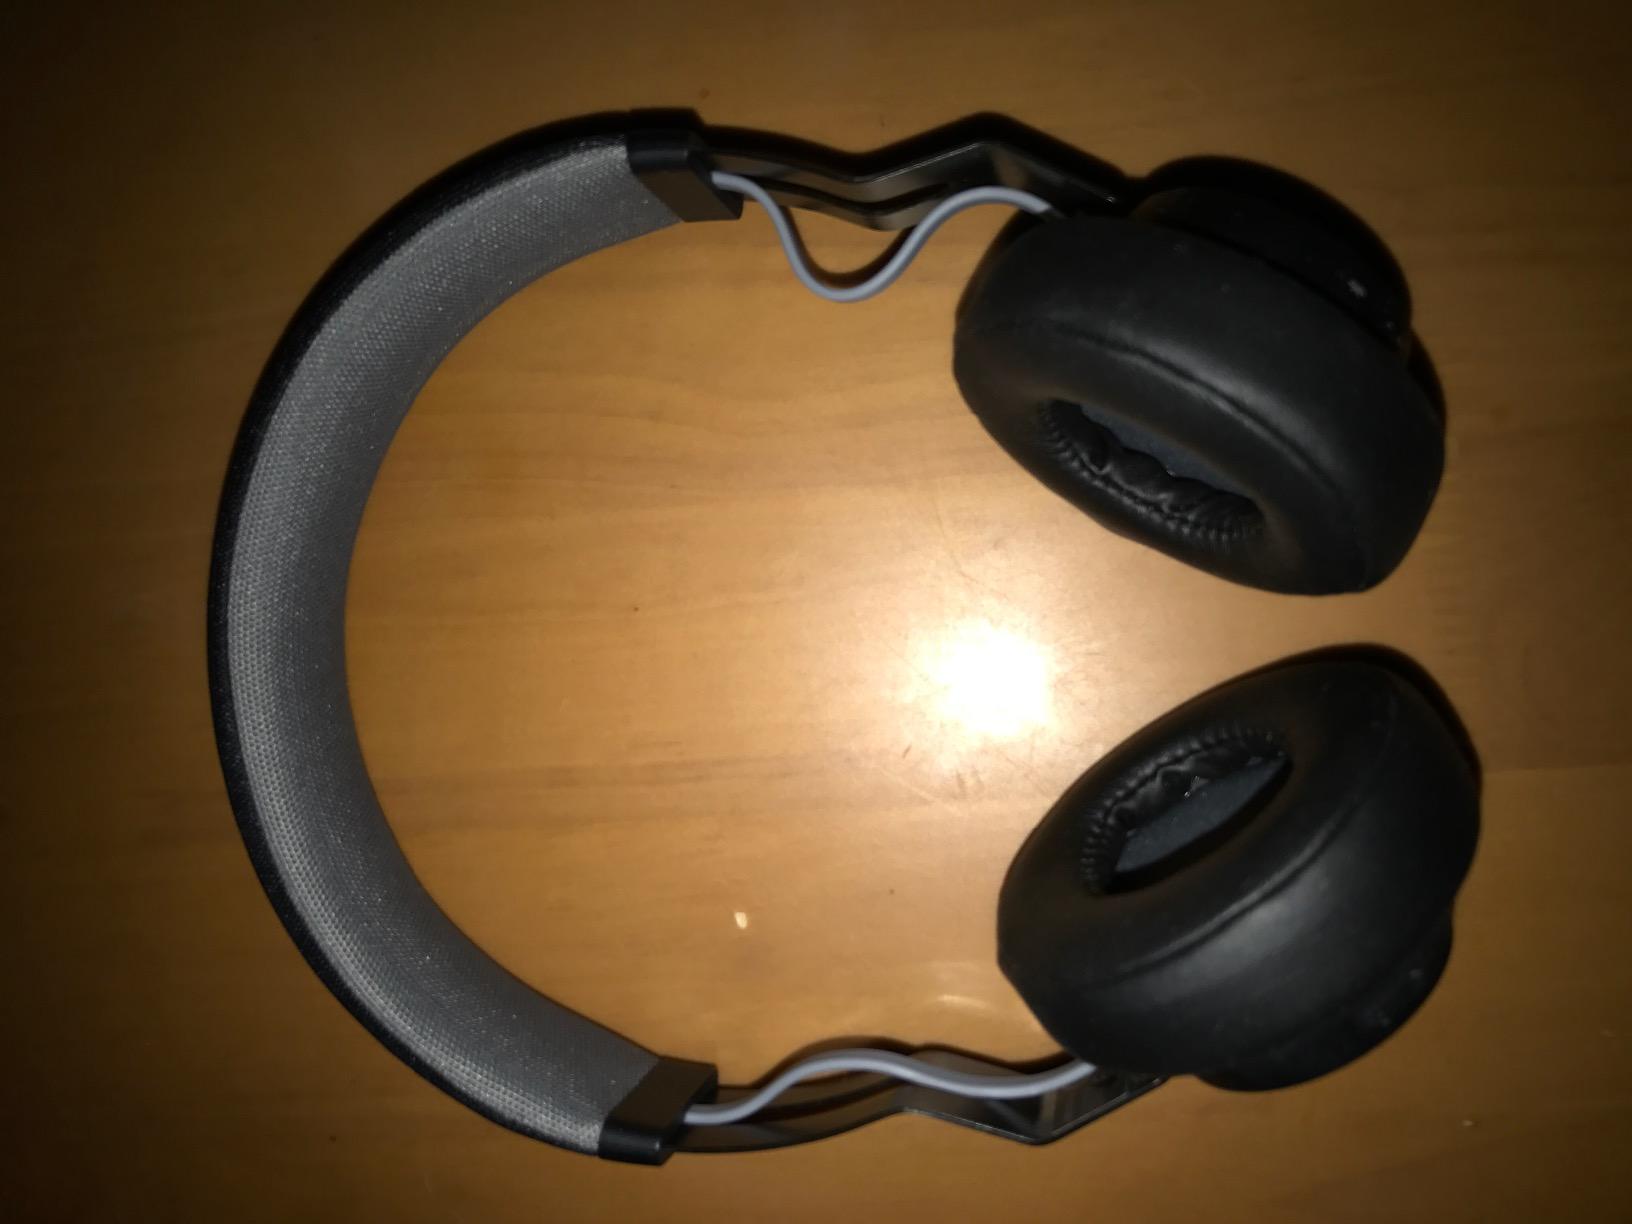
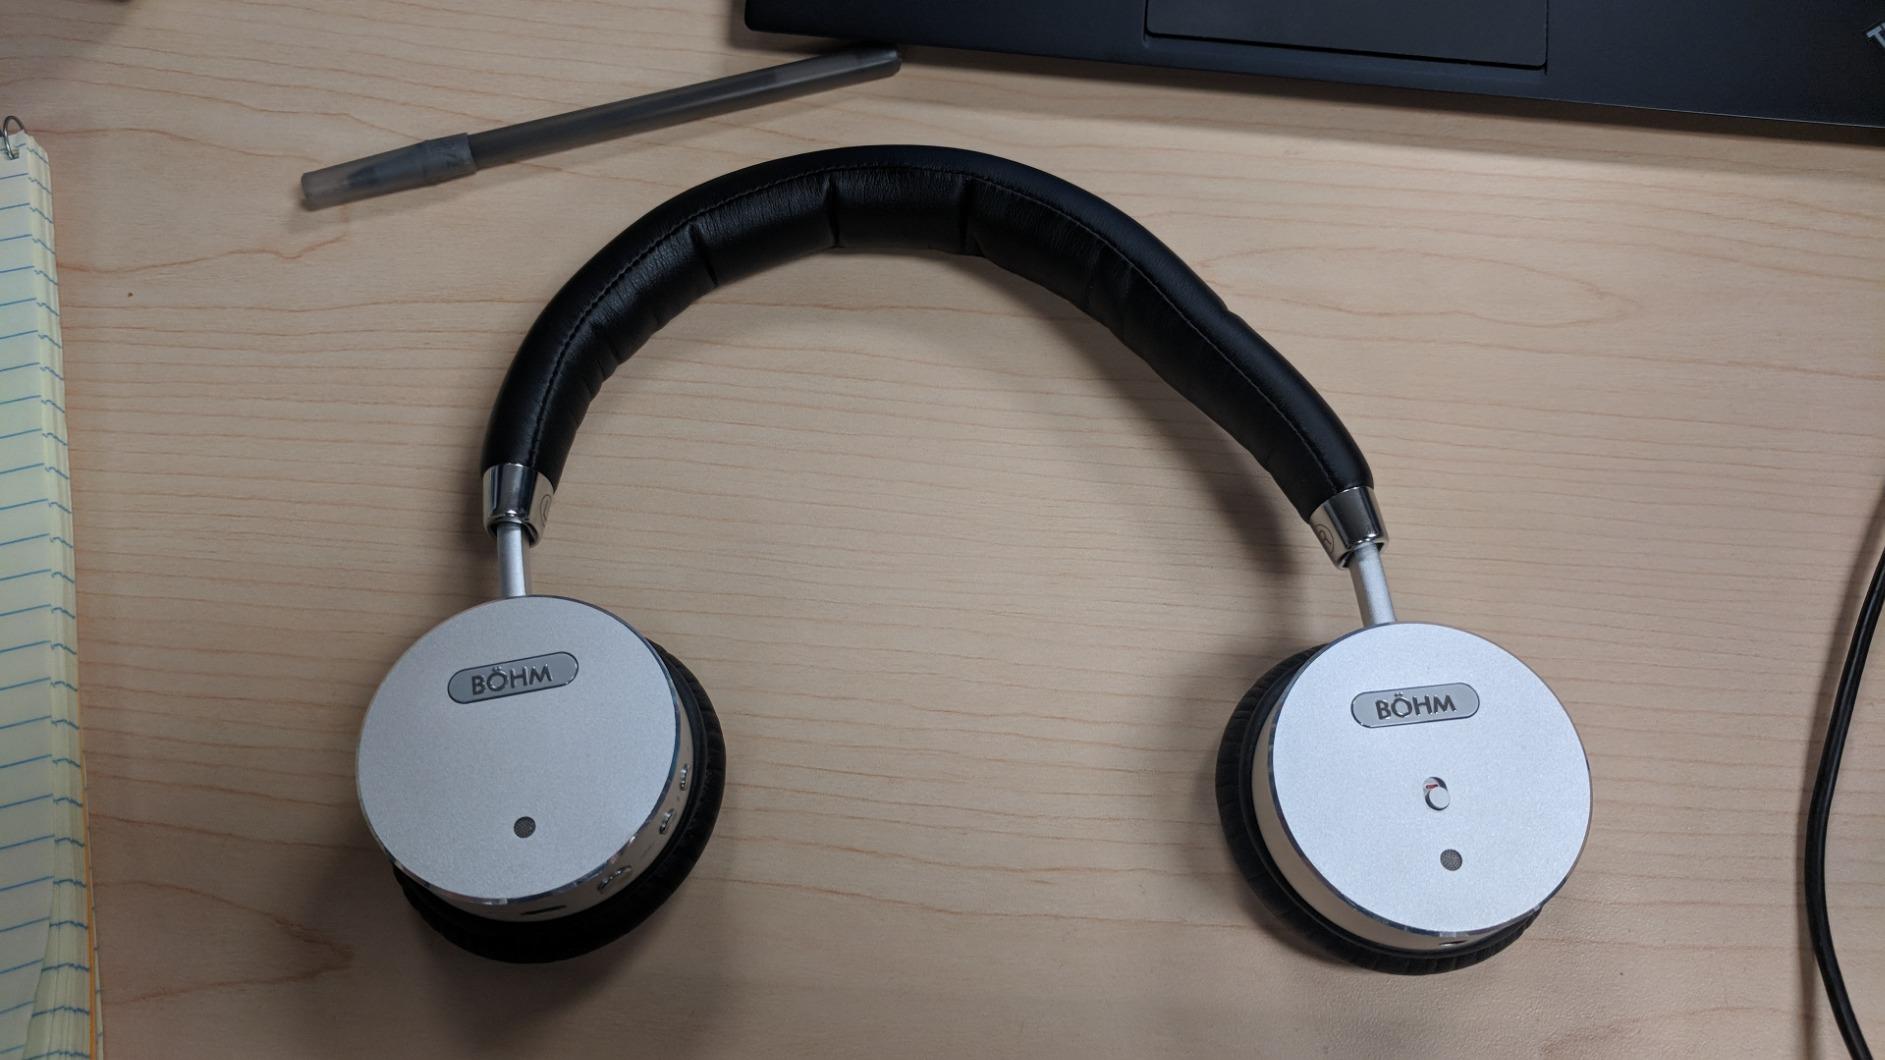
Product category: headphones
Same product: no